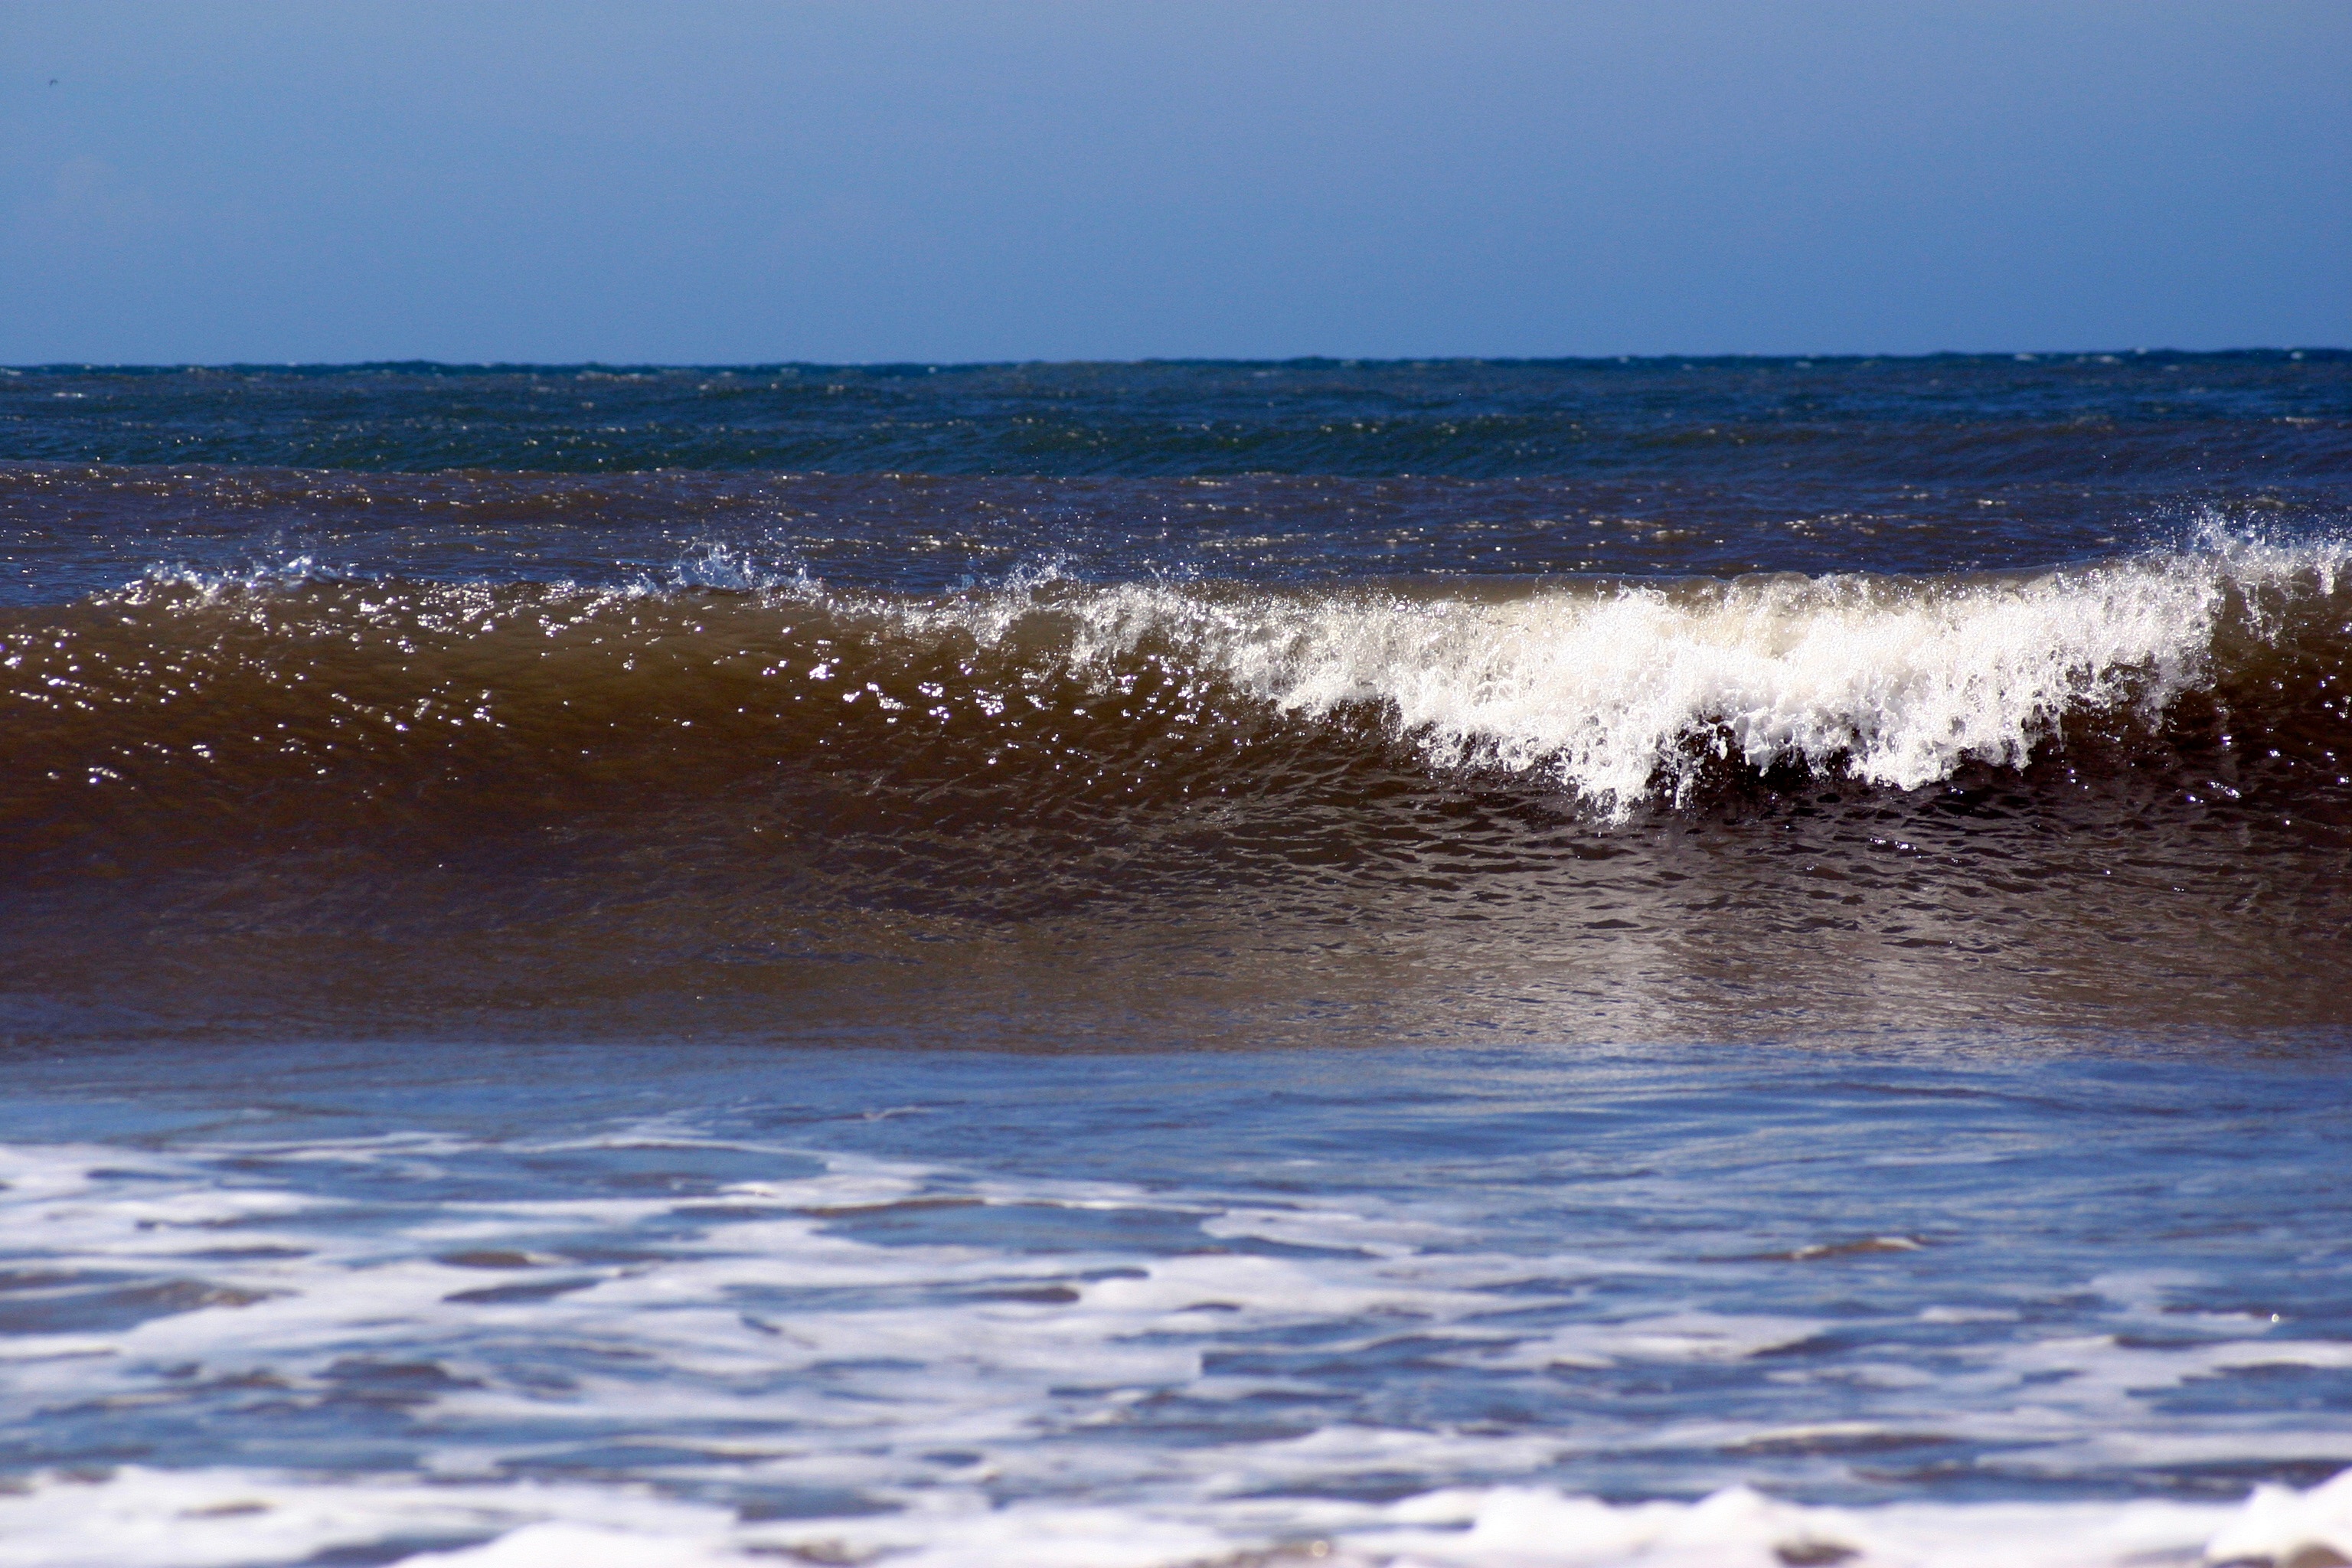
beach, sea, coast, water, sand, ocean, horizon, shore, wave, body of water, wind wave